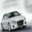
Label: automobile